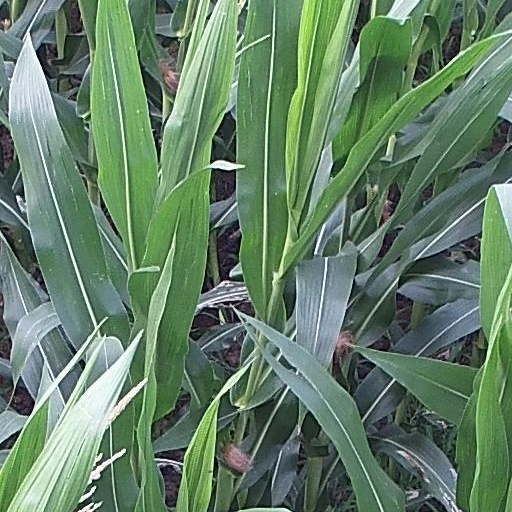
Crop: maize; corn